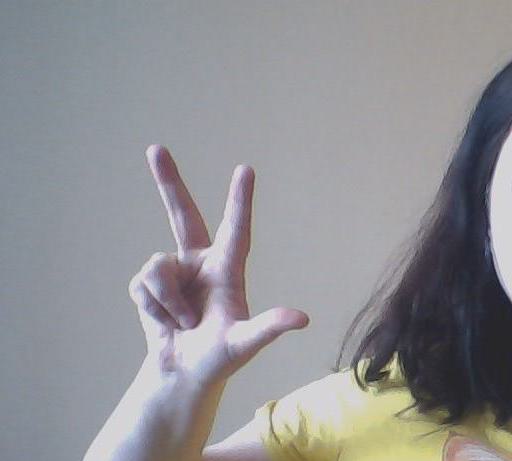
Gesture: three2